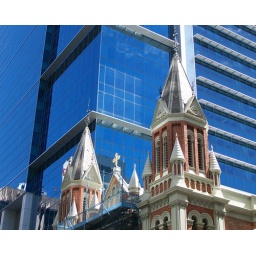
Ornate federation church dwarfed by the sheer verticality of A steel and glass sky scraper, PERTH WESTERN AUSTRALIA.